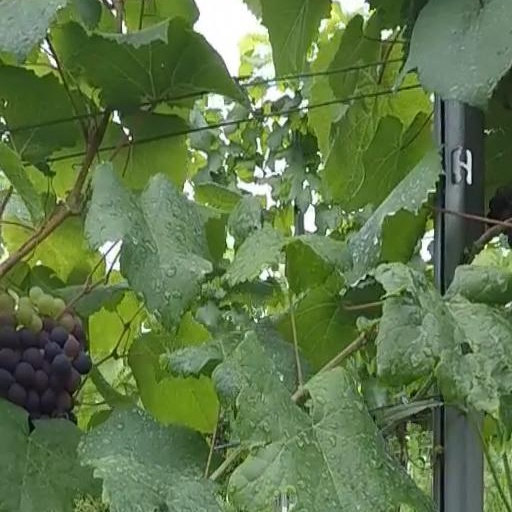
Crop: grape